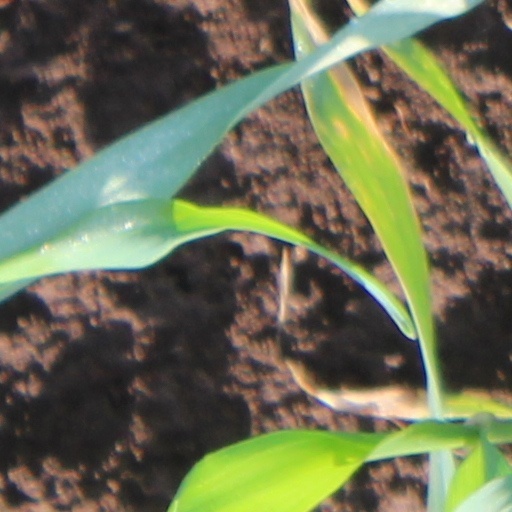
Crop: wheat